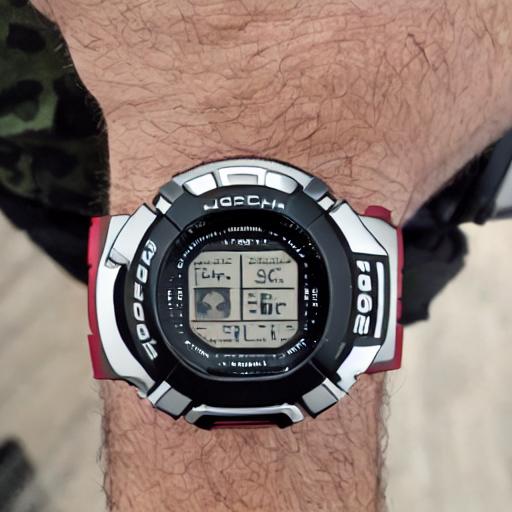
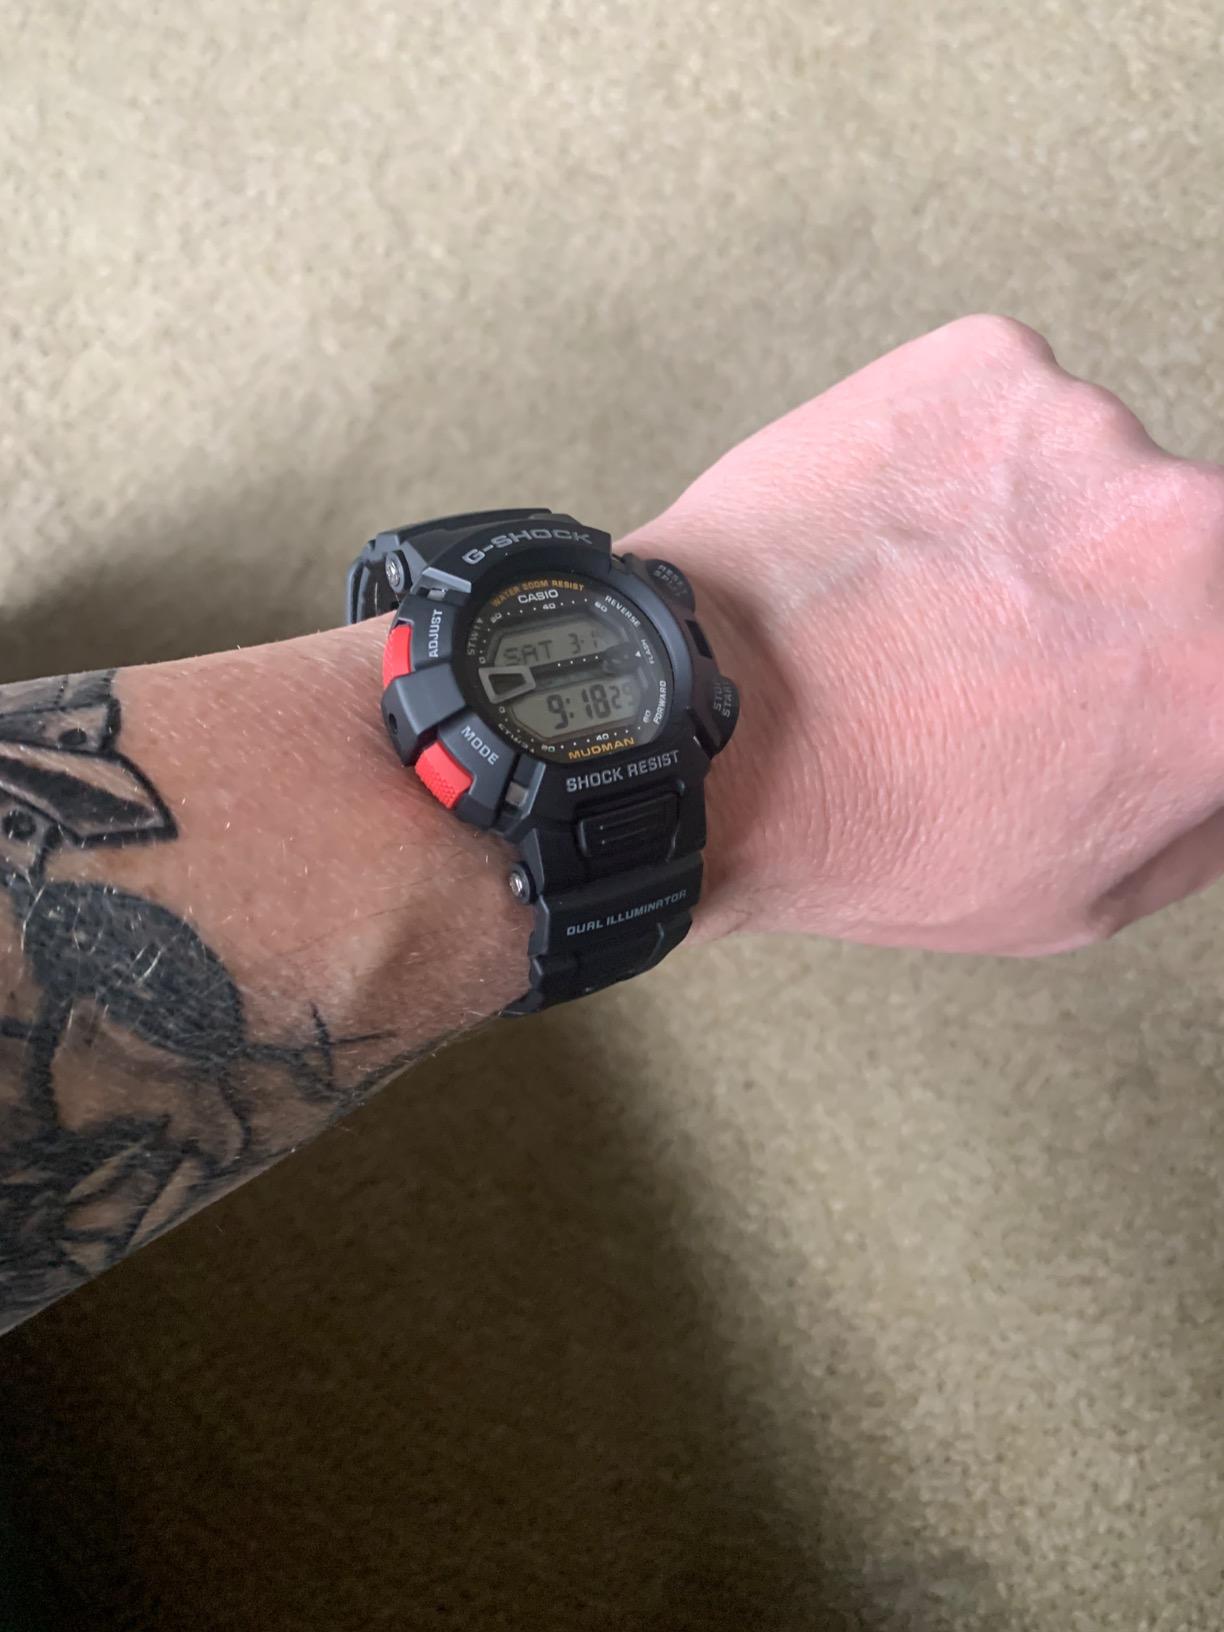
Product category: accessories_watch
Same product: no